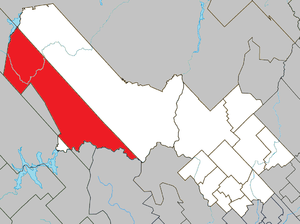
Localisation de la Rivière-de-la-Savane, située dans la Municipalité régionale de comté de Mékinac.